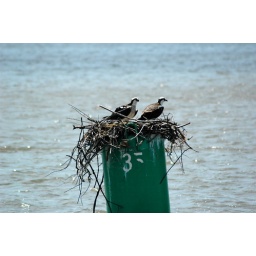
Photos from an afternoon in Chestertown, MD, including a public sail on the 1767 replica ship Sultana